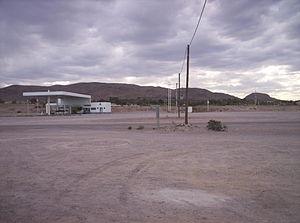
Sierra Grande est une ville d'Argentine, située au sud-est de la province de Río Negro dans le département de San Antonio.